List of airports in Guyana

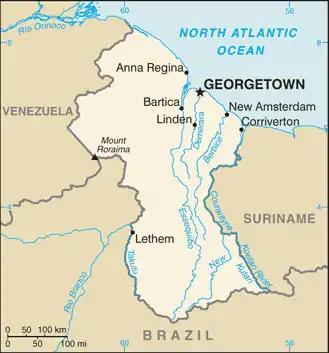
Map of Guyana

This is a list of airports in Guyana, sorted by location.